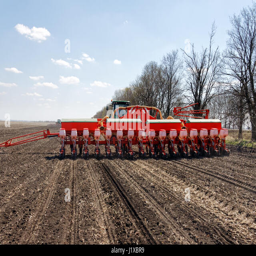
tractor with trailed planter working in field in a sunny spring day